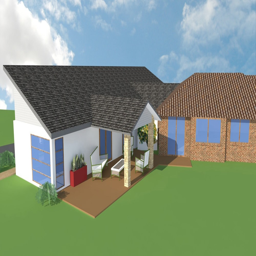
3d render of a renovated home